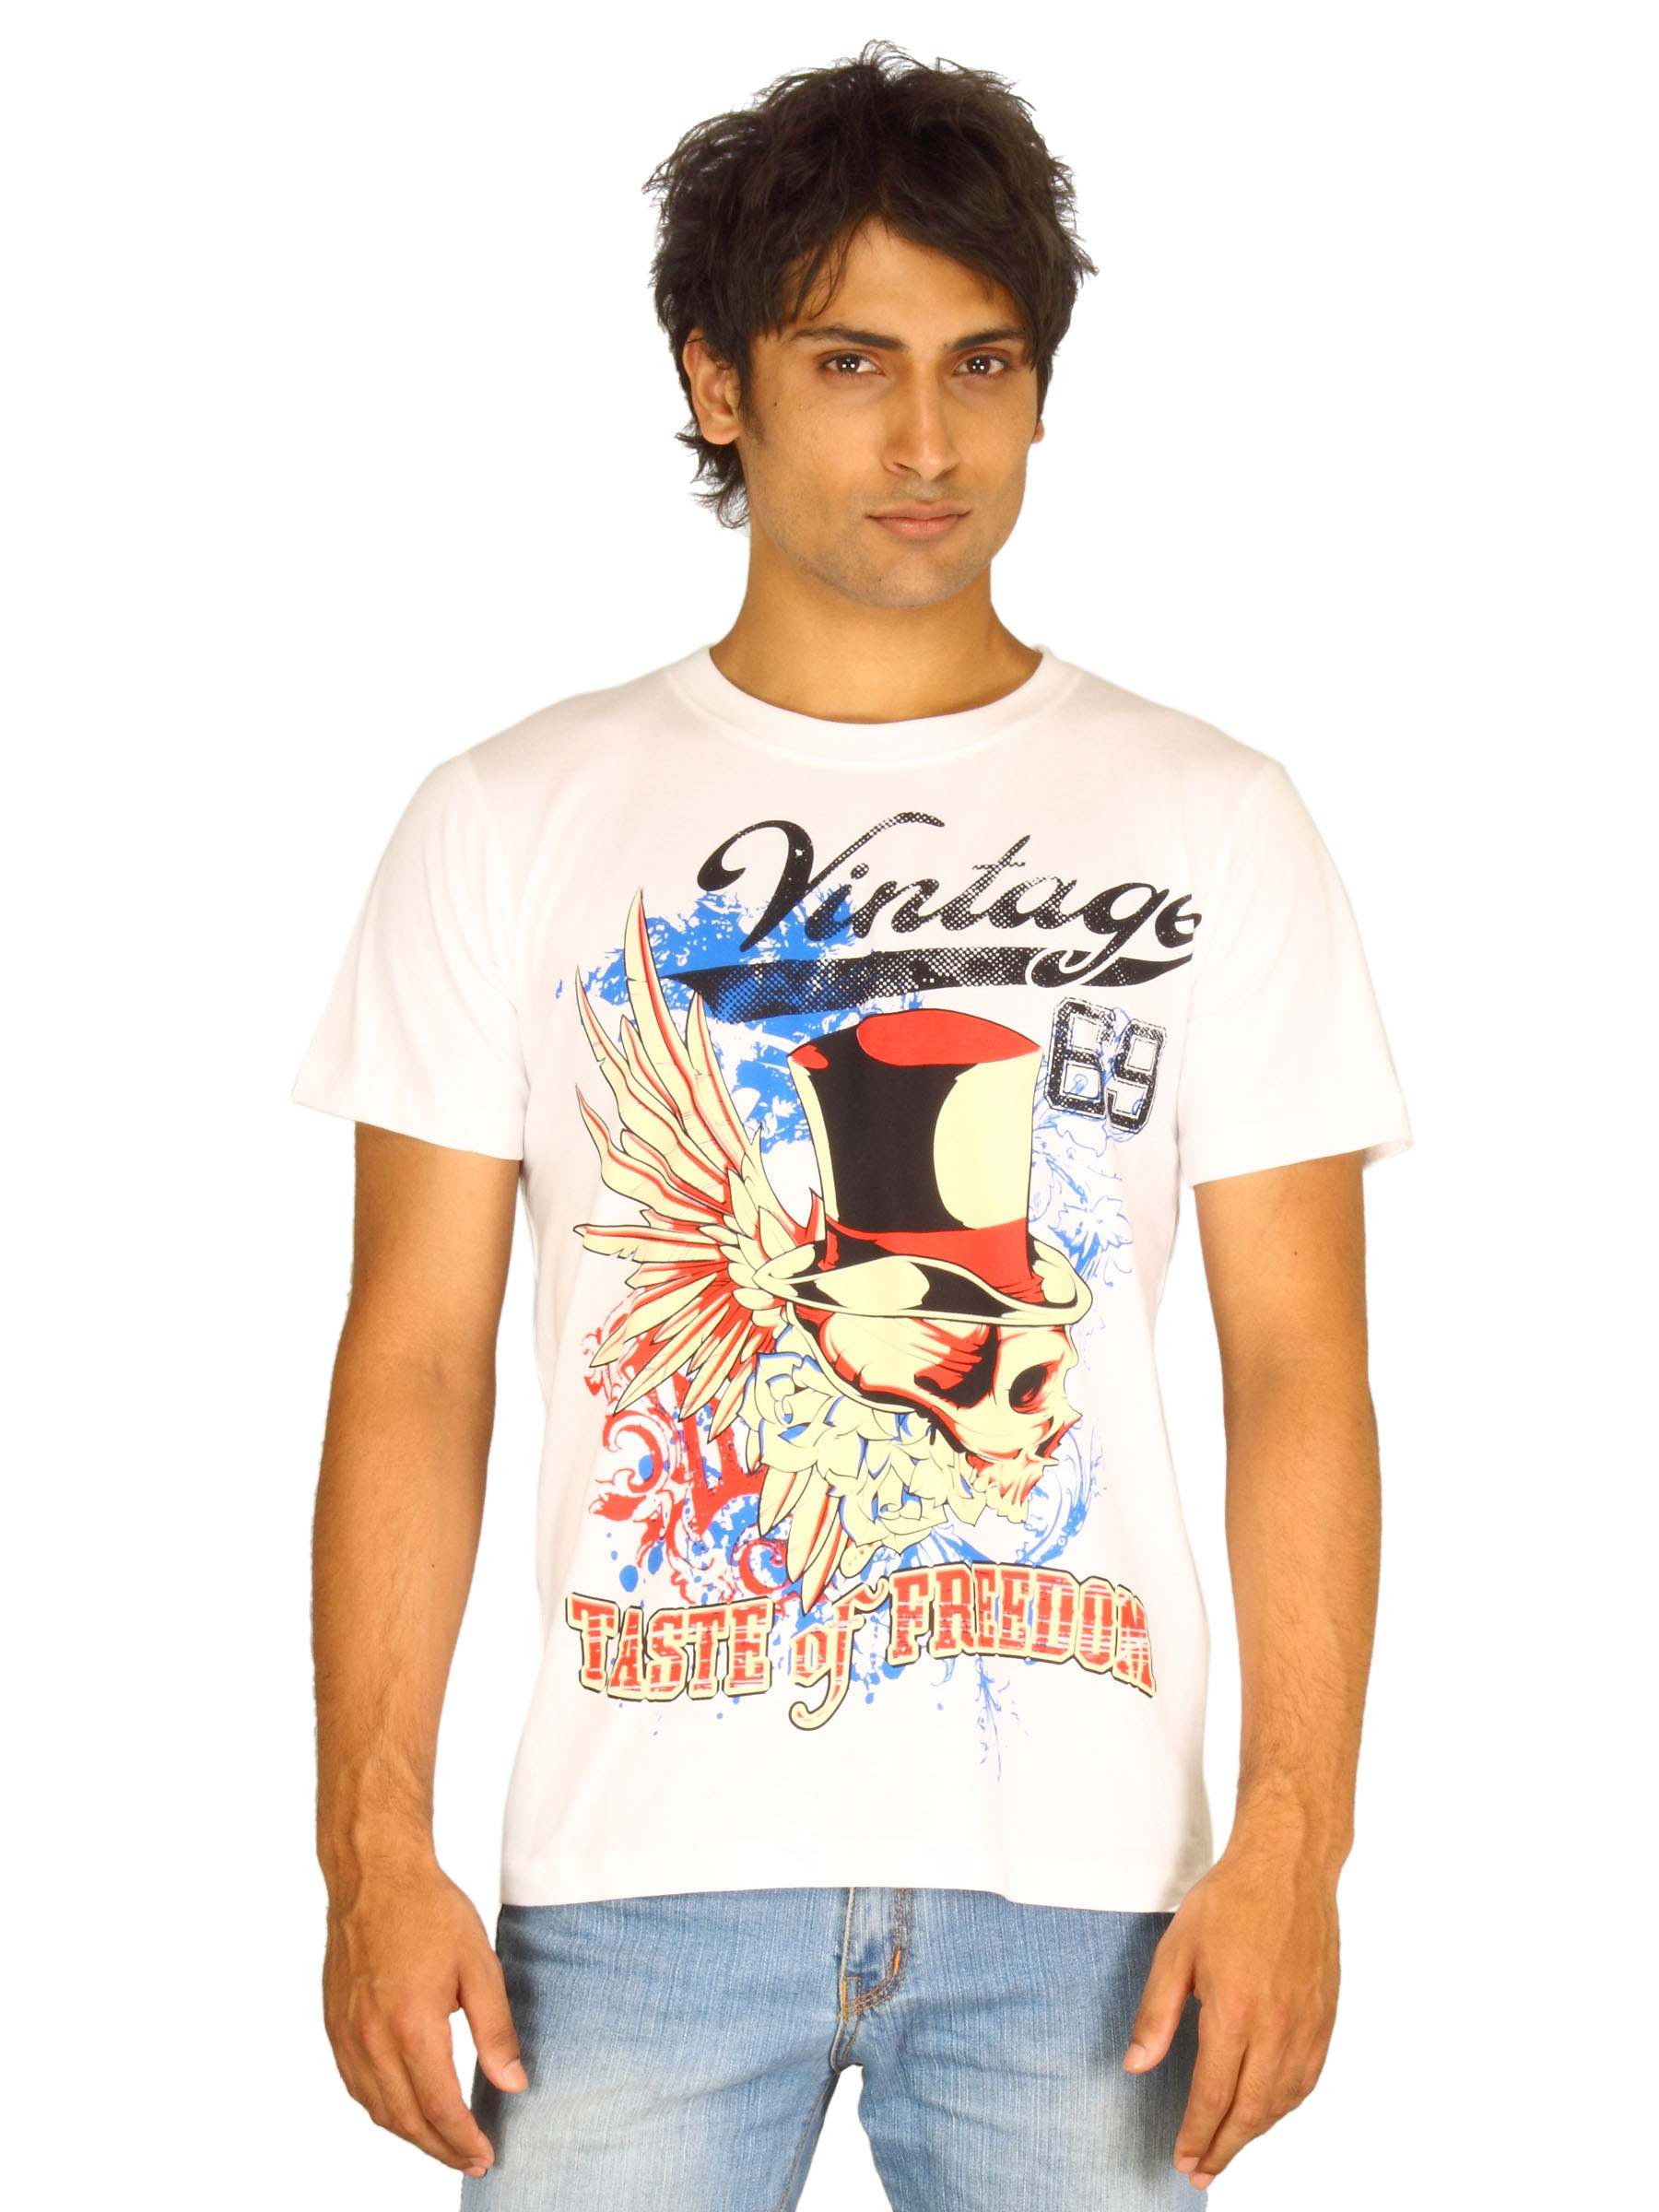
Guerrilla Men's Vintage White T-shirt
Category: Apparel / Topwear / Tshirts
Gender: Men
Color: White
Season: Summer 2011
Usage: Casual